Mount Gambier

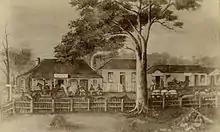
Settlement of Gambierton in 1856 including Mitchell's Hotel

Hastings Cunningham founded "Gambierton" in 1854 by subdividing a block of . From 1861 to 1878, the Post Office was known by this name before reverting to Mount Gambier. Local government appeared in 1863 when Dr Wehl, who now owned a substantial millhouse on Commercial Road, was elected chairman of the District Council of Mount Gambier. In December 1864, this became the District Council of Mount Gambier West and, at the same time, a separate District Council of Mount Gambier East was formed.